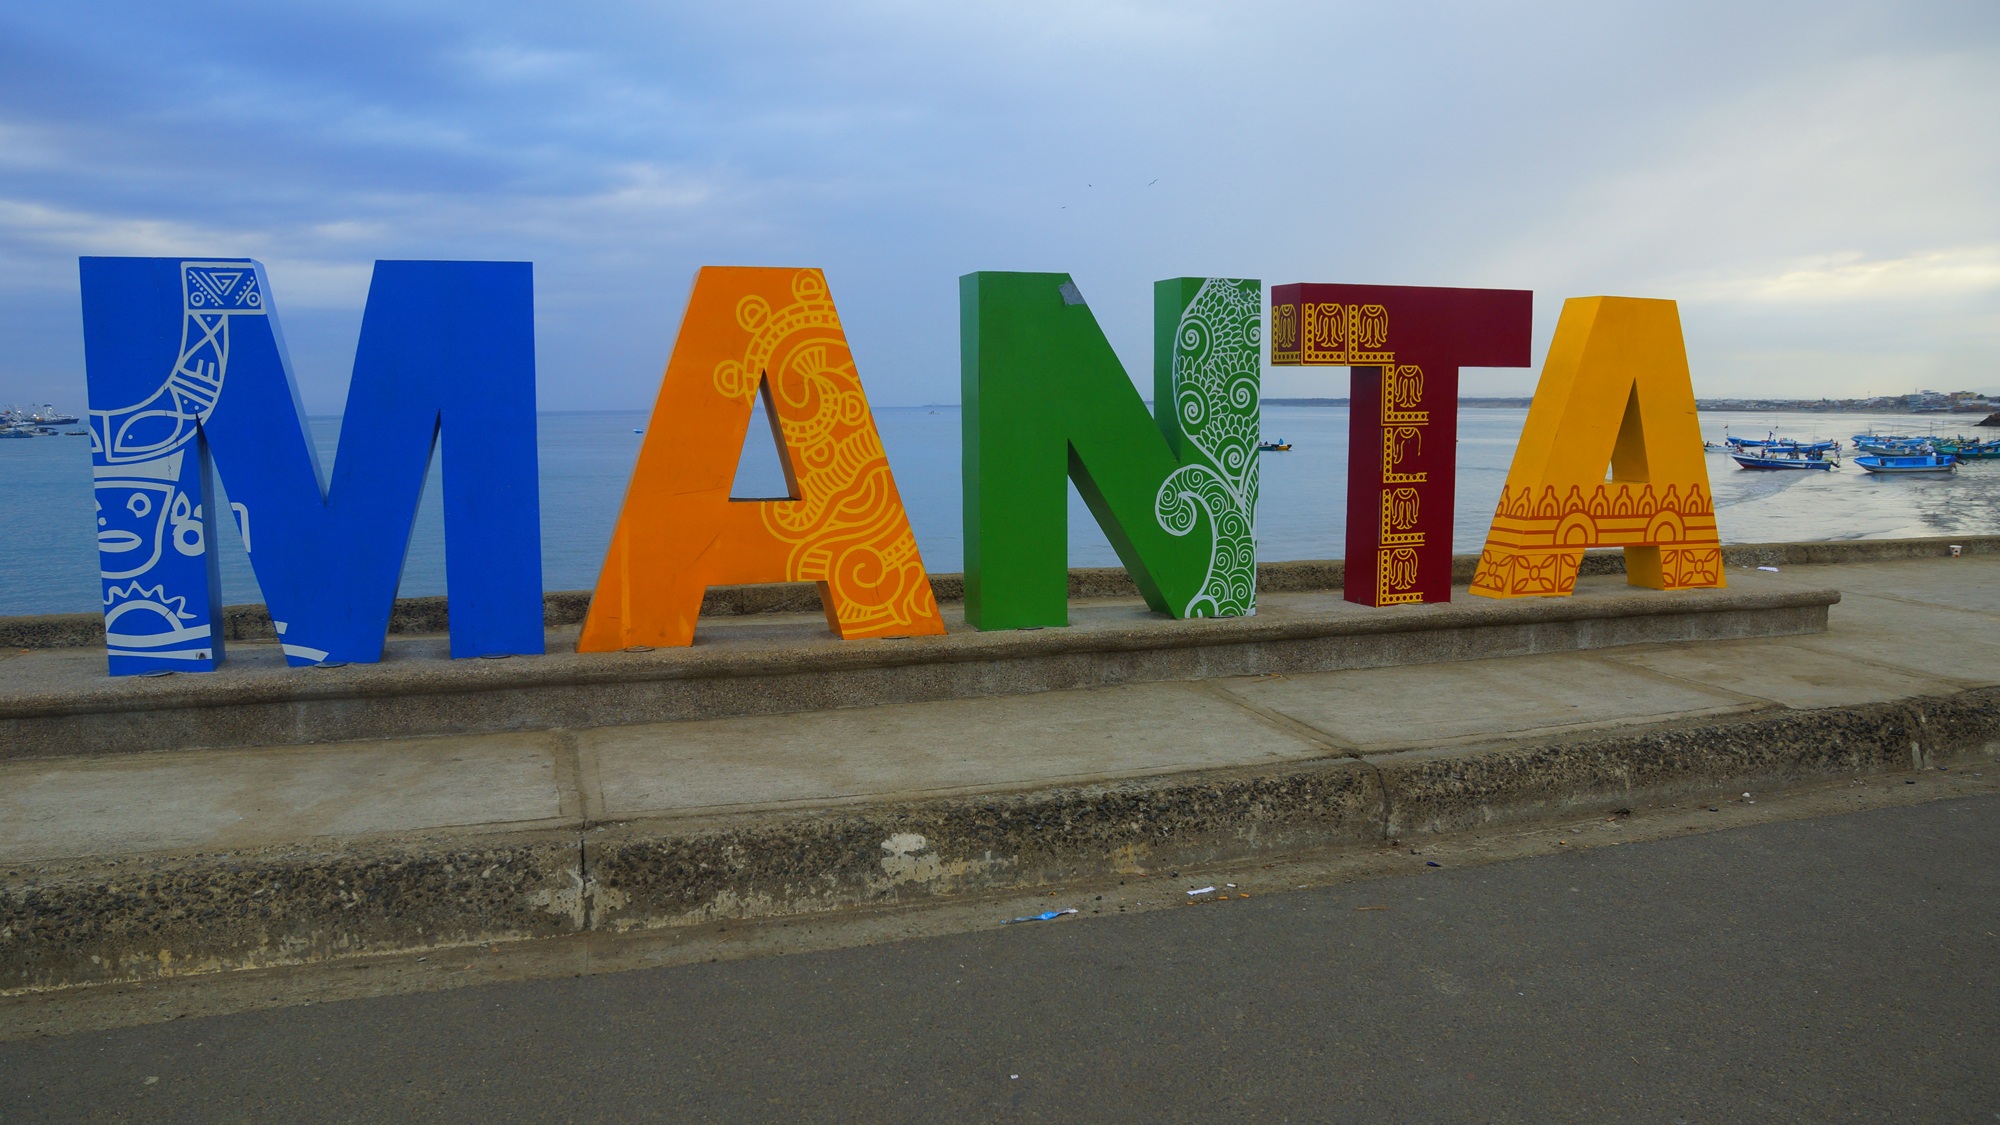
beach, landscape, sea, coast, water, nature, outdoor, ocean, horizon, sky, sun, sunset, road, boat, street, view, wall, advertising, vacation, travel, coastline, sign, orange, tropical, natural, seascape, america, blue, tourism, signage, life, south, art, relaxation, infrastructure, pacific, shape, manta, ecuador, urban area